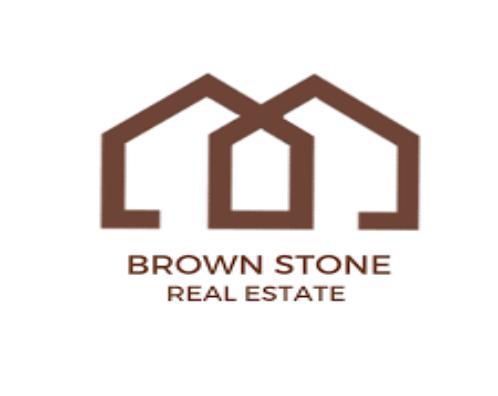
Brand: brownstone
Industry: Necessities